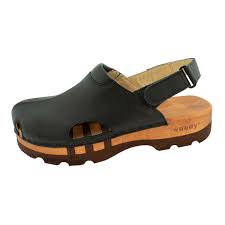
Label: Clog